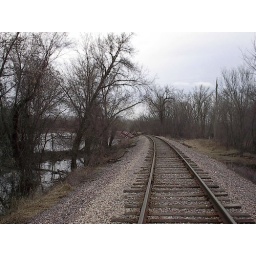
Train cars of the Union Pacific in the river south of Carver, Mn